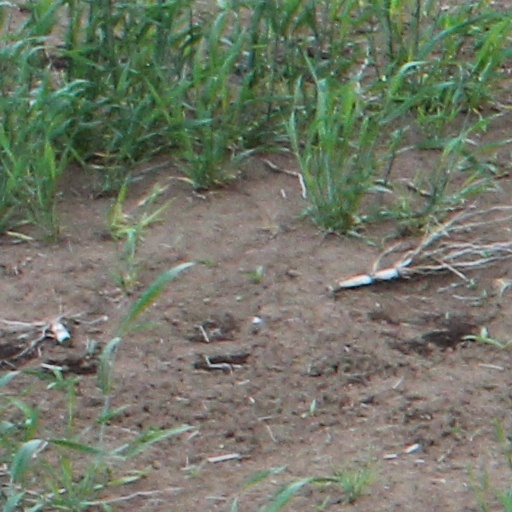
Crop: wheat